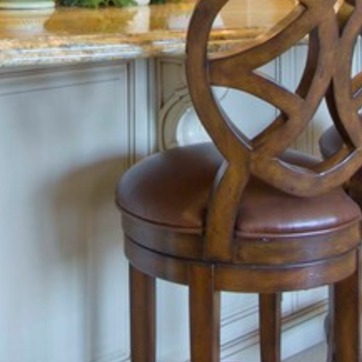
Material: leather